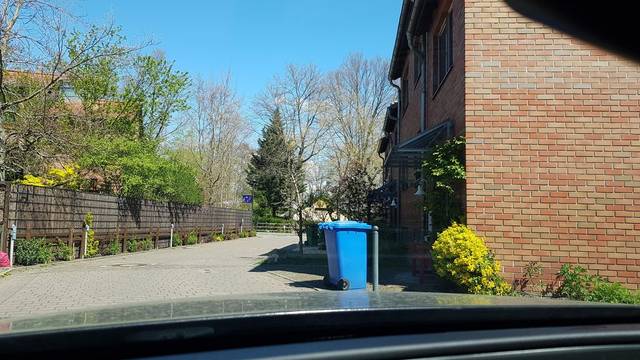
Region: Germany
Coordinates: 52.347, 13.425